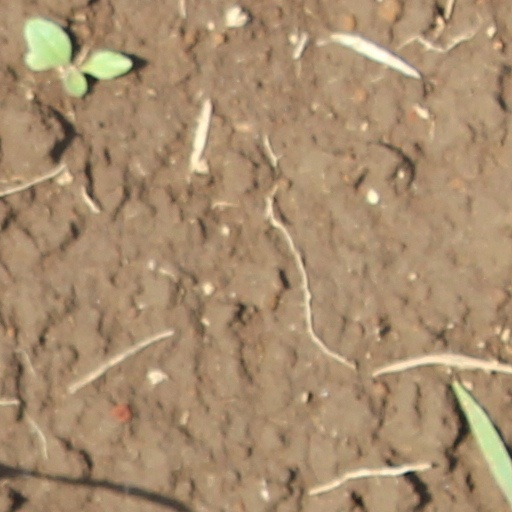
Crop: wheat